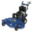
Label: lawn_mower